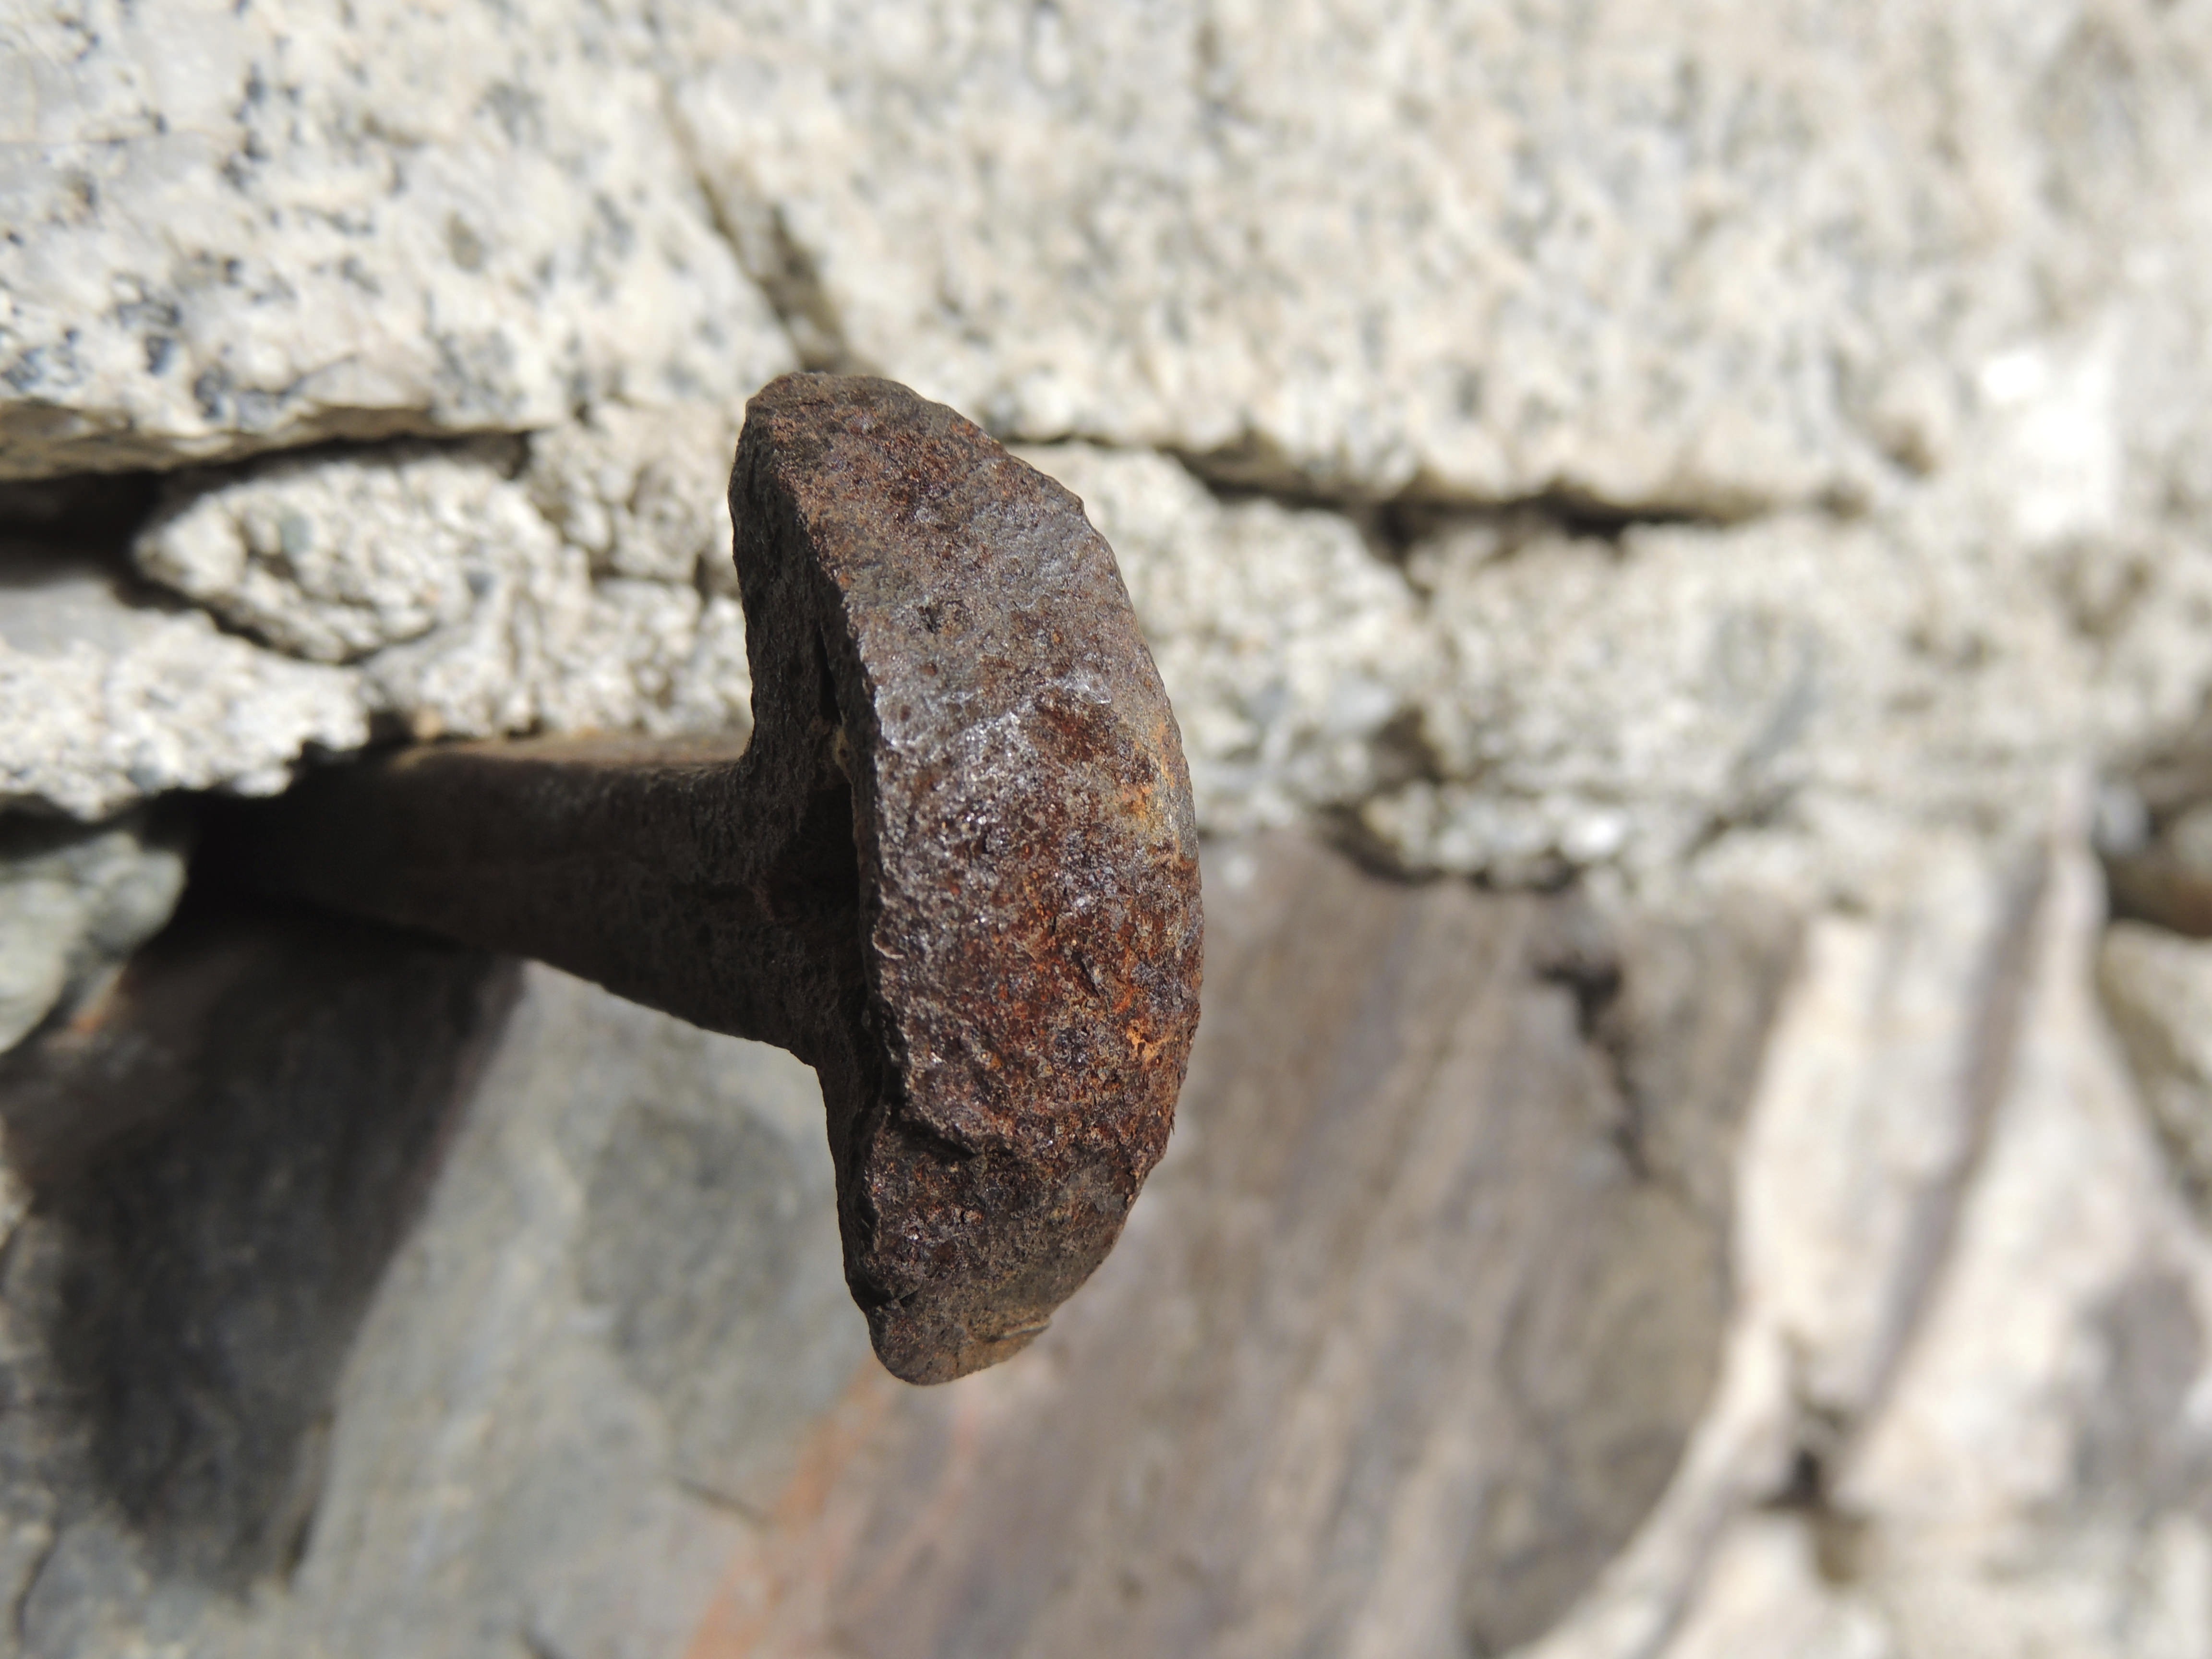
rock, wood, wall, horn, metal, soil, material, close up, iron, hack, macro photography, fixing